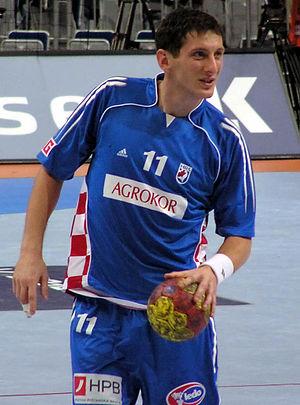
Mirza Džomba, né le 28 février 1977 à Rijeka, est un ancien handballeur croate évoluant au poste d'ailier droit. Il est considéré comme l'un des meilleurs ailier droit du monde et a d'ailleurs été élu dans l'équipe-type des 20 ans de la Ligue des champions entre 1993 et 2013.